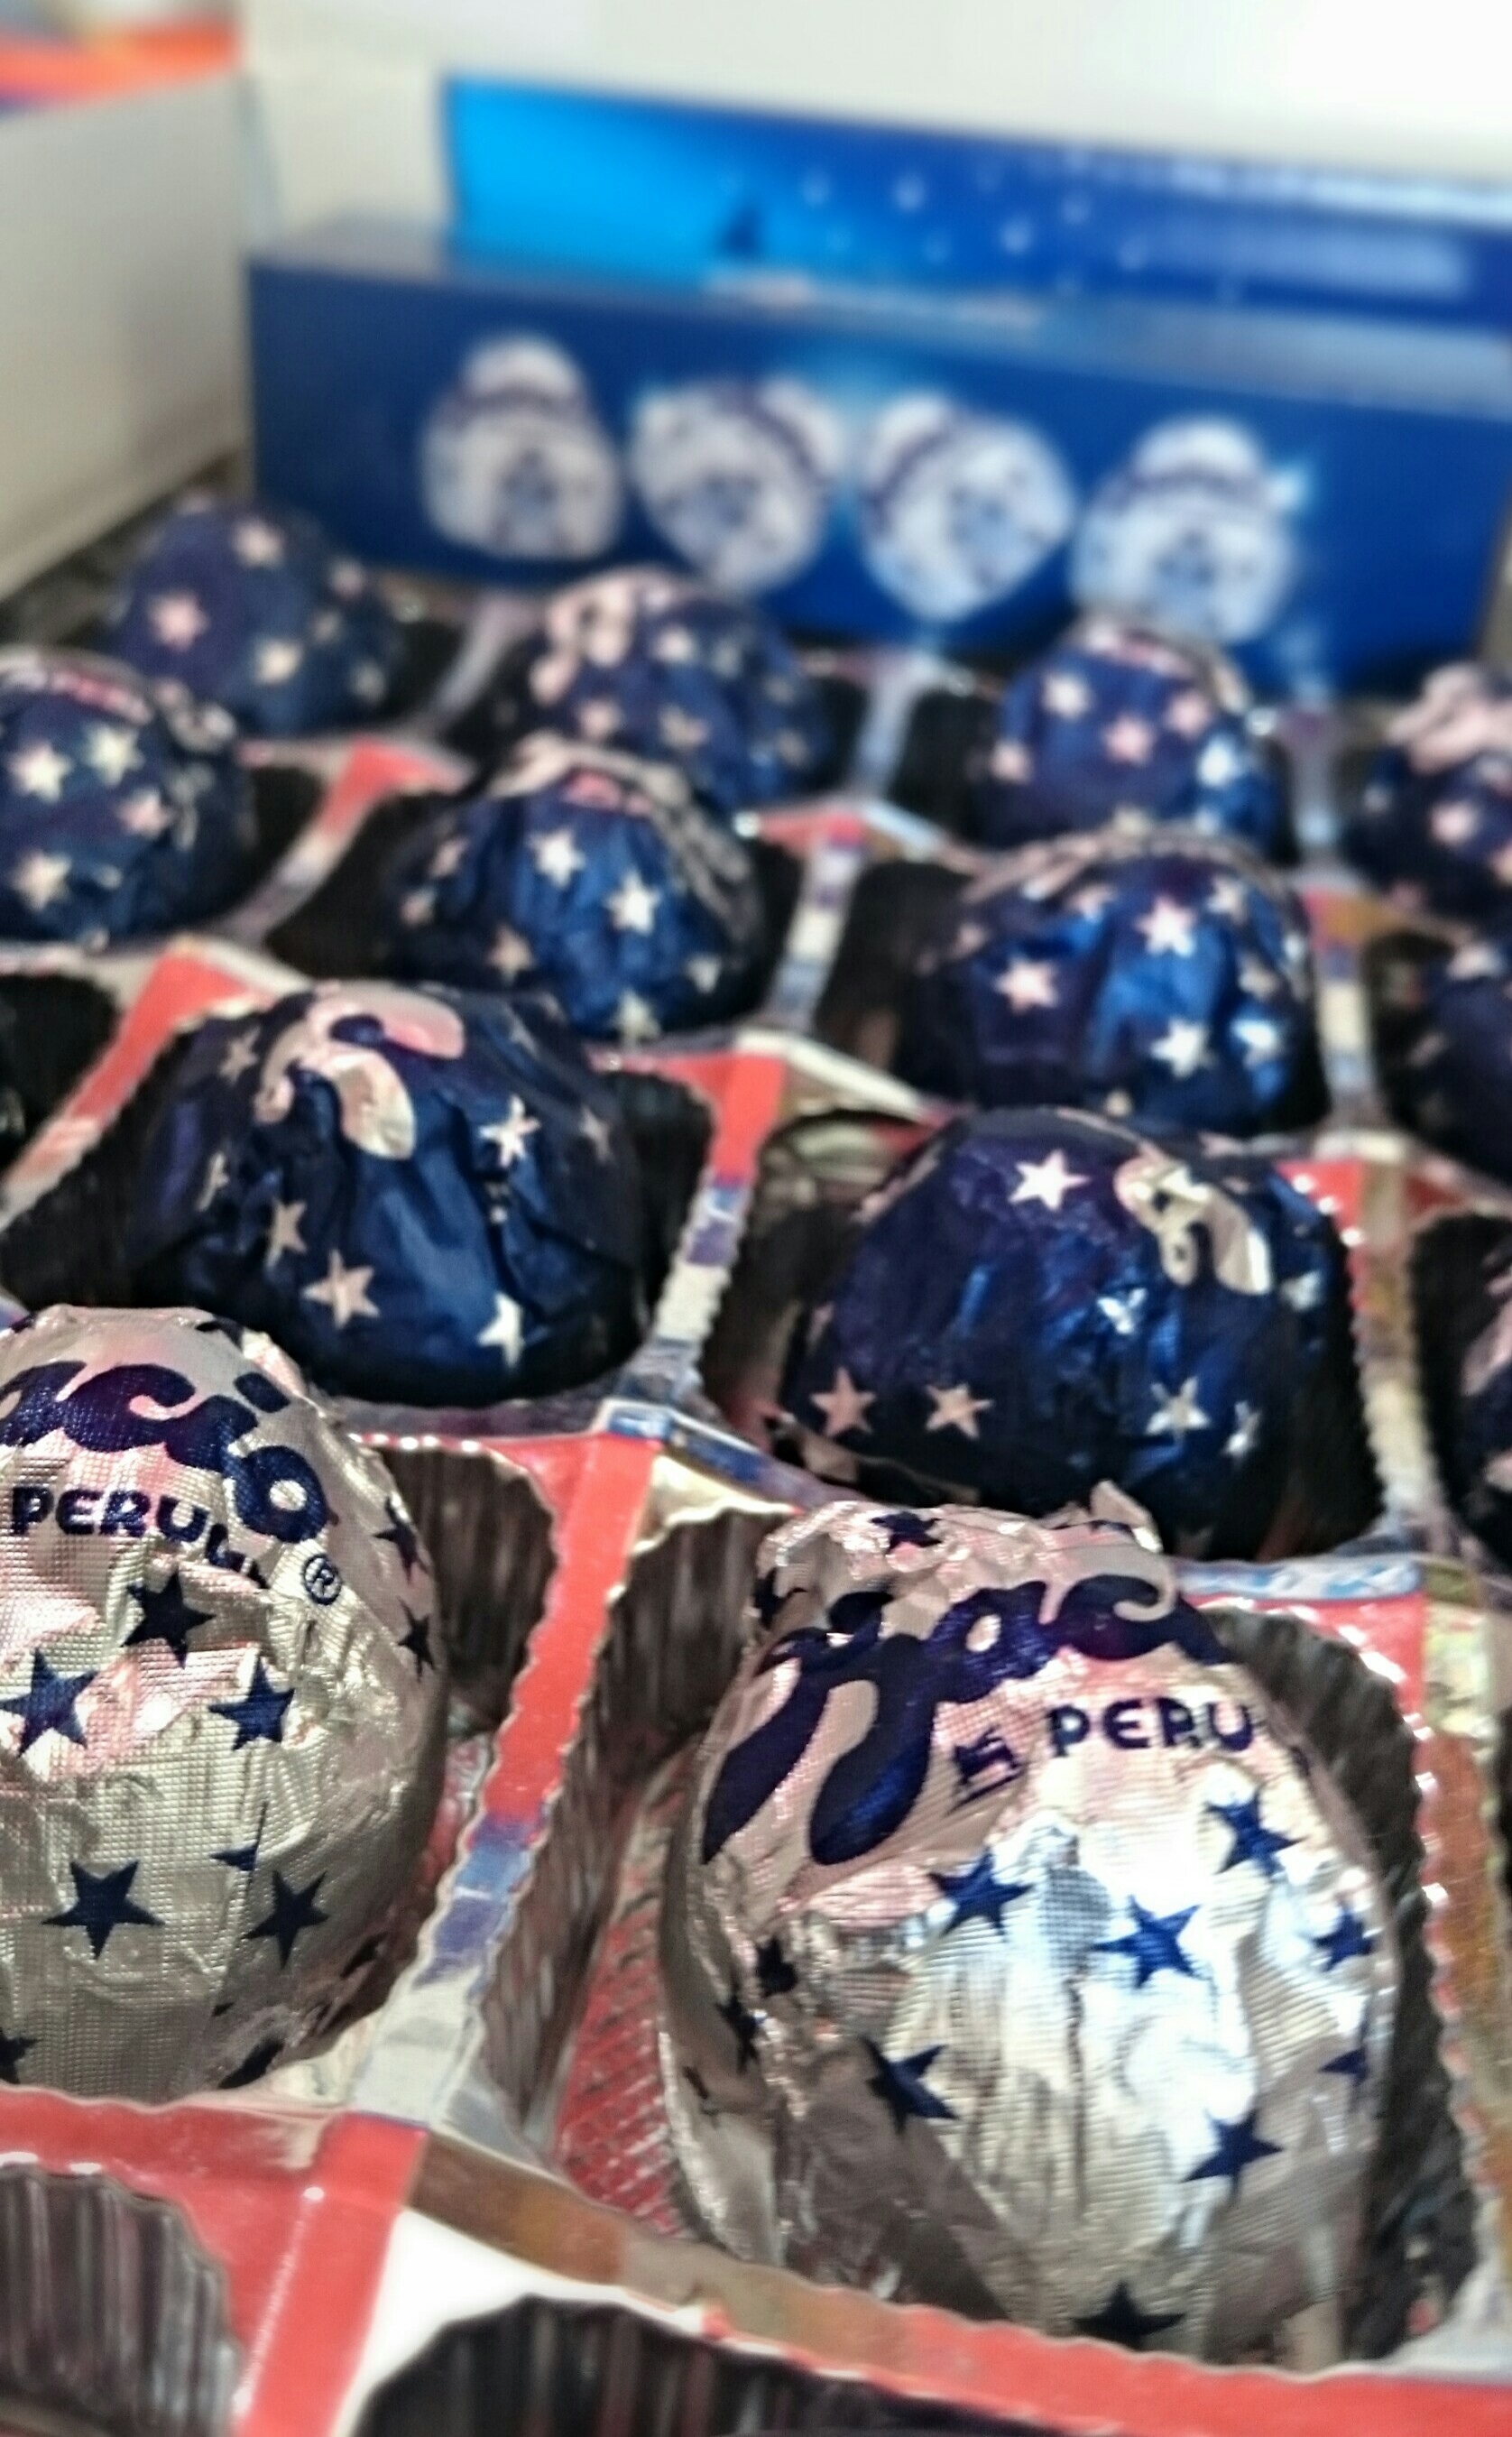
food, chocolate, dessert, art, sweets, perugina, baci